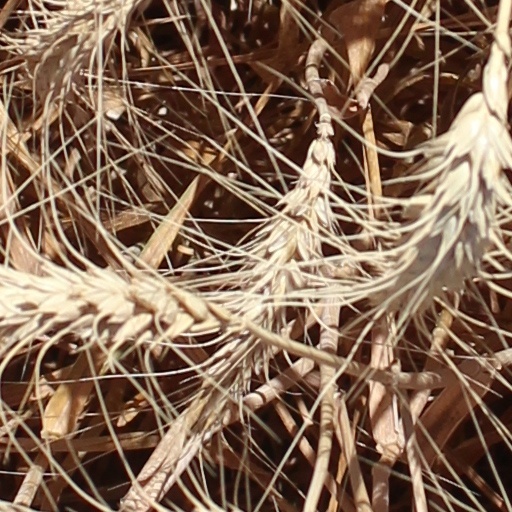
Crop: wheat